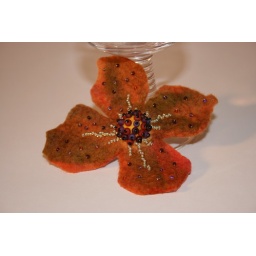
felted flower brooch in orange